Roddy Ricch

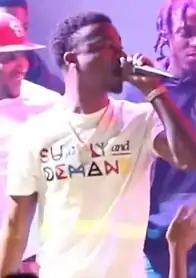
Roddy Ricch performing in 2019

On February 15, 2019, Ricch was featured alongside producer Hit-Boy on Nipsey Hussle's single "Racks in the Middle". and earning him a Grammy Award for Best Rap Performance. Exactly one month later, on March 15, he was featured alongside fellow rapper Tyga on the remix of Post Malone's 2018 single, "Wow". On May 31, 2019, Ricch released the non-album single, "Out Tha Mud". On June 28, 2019, he released a collaboration with producer Mustard on the single, "Ballin'", as part of the latter's third studio album, "Perfect Ten". The song received a nomination for Best Rap/Sung Performance at the 2020 Grammy Awards.